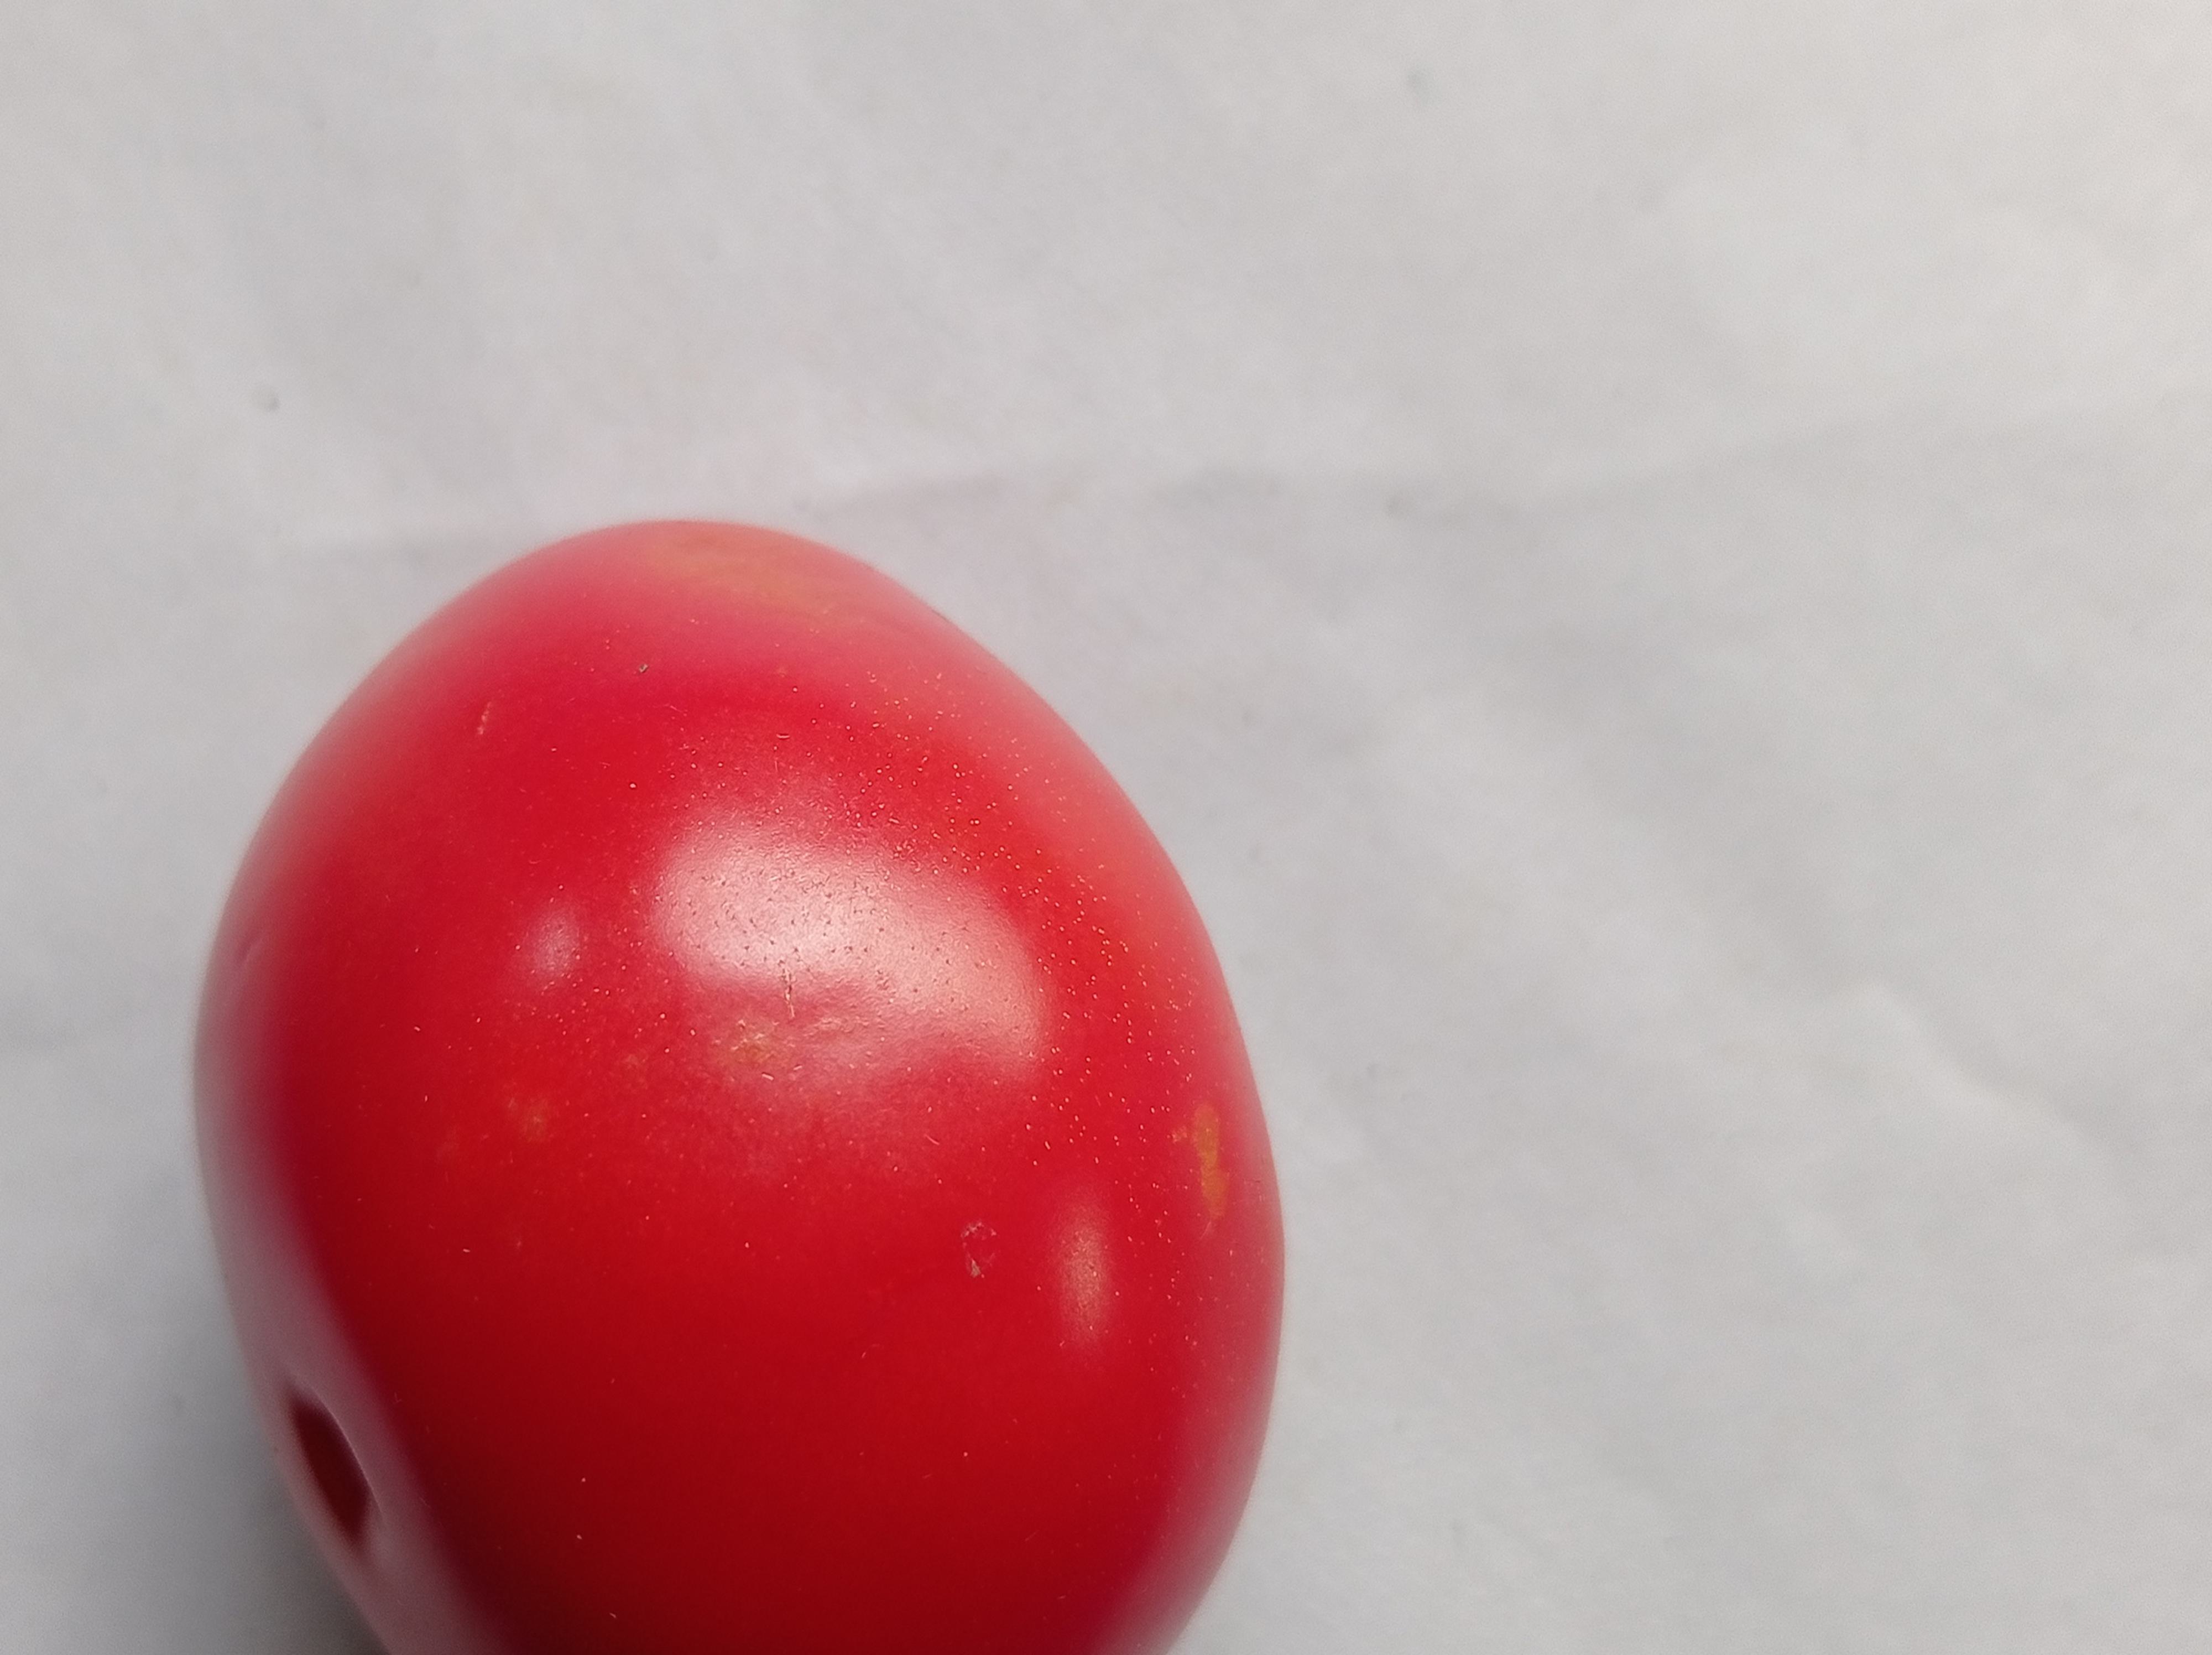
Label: Fresh